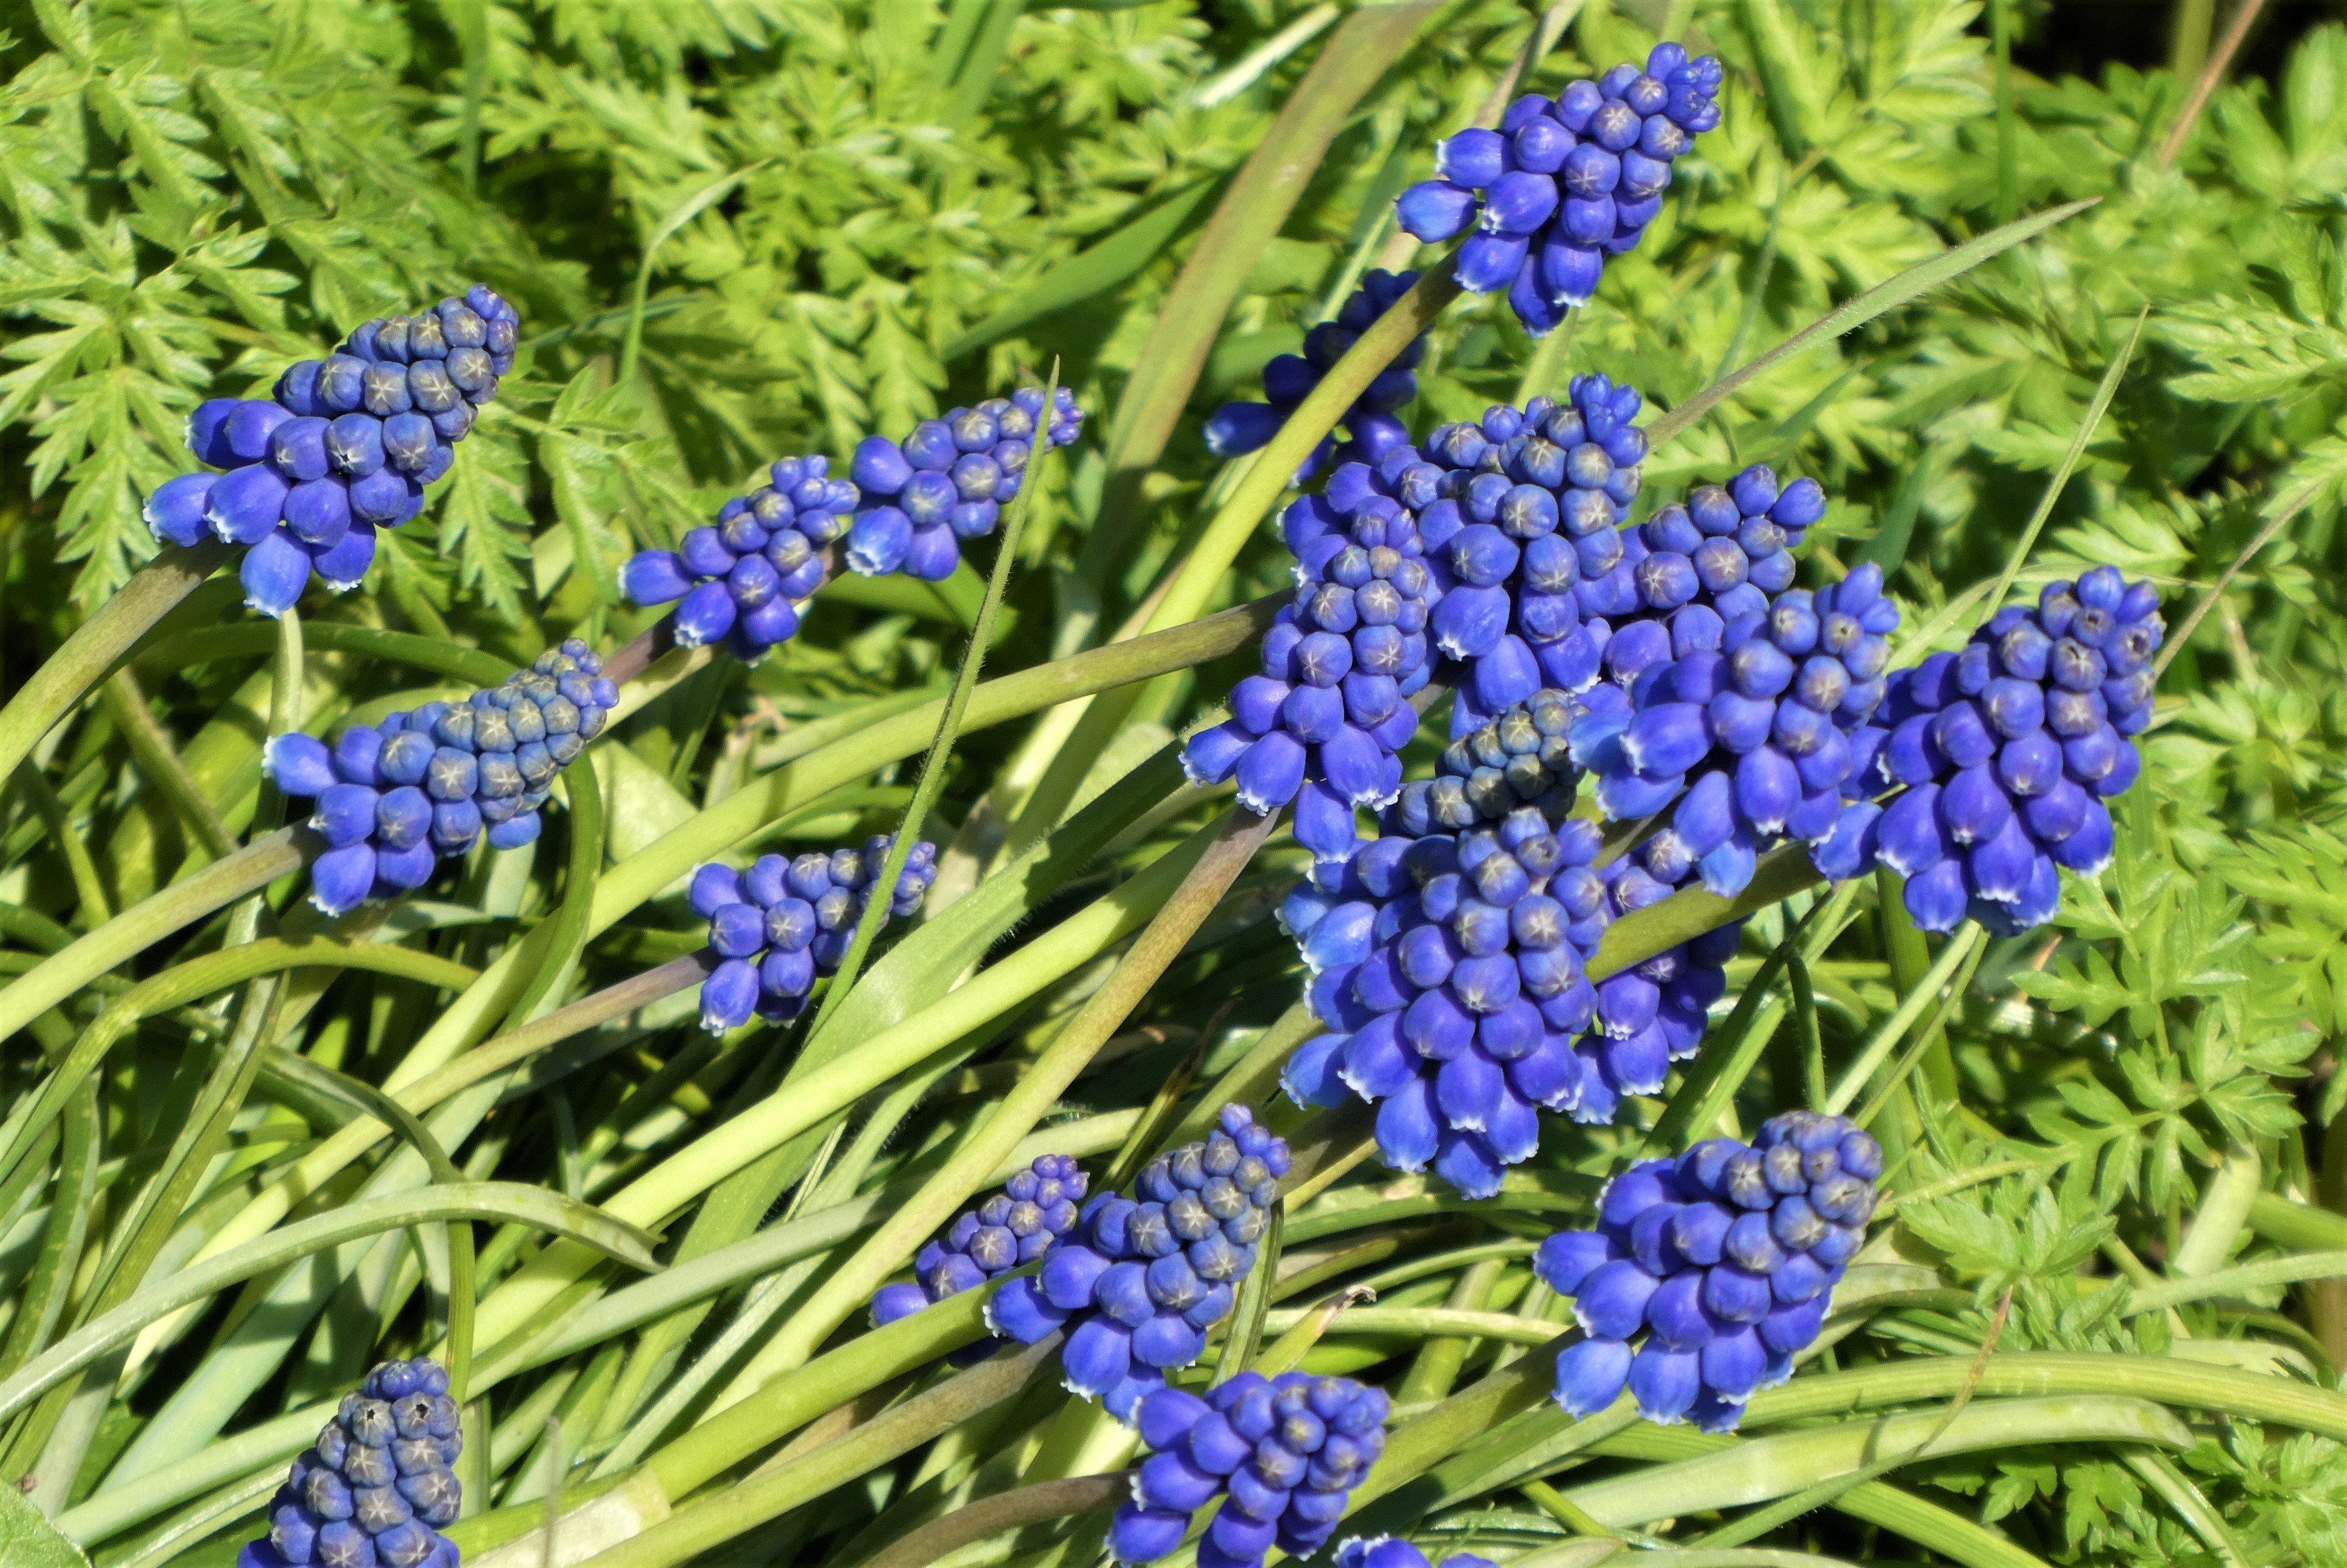
grape hyacinths, bulbous plant, spring, bloom, flowers, flora, spring flower, flower, plant, grape hyacinth, blue, hyacinth, botany, fruit, natural foods, groundcover, shrub, flowering plant, electric blue, terrestrial plant, evergreen, subshrub, wildflower, herbaceous plant, grass, conifer, herb, annual plant, berry, bluebonnet, seedless fruit, pine family, plant stem, buddleia, monkshood